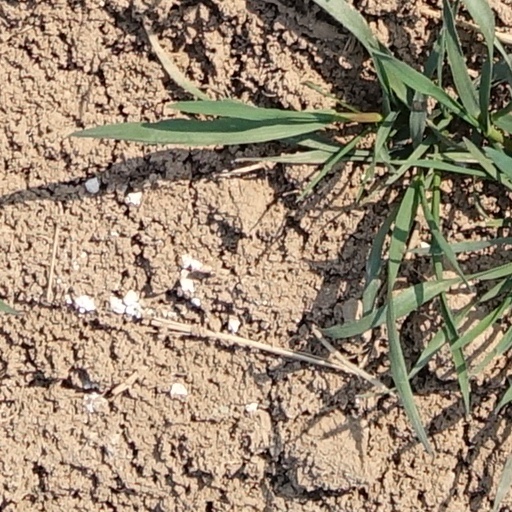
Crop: wheat